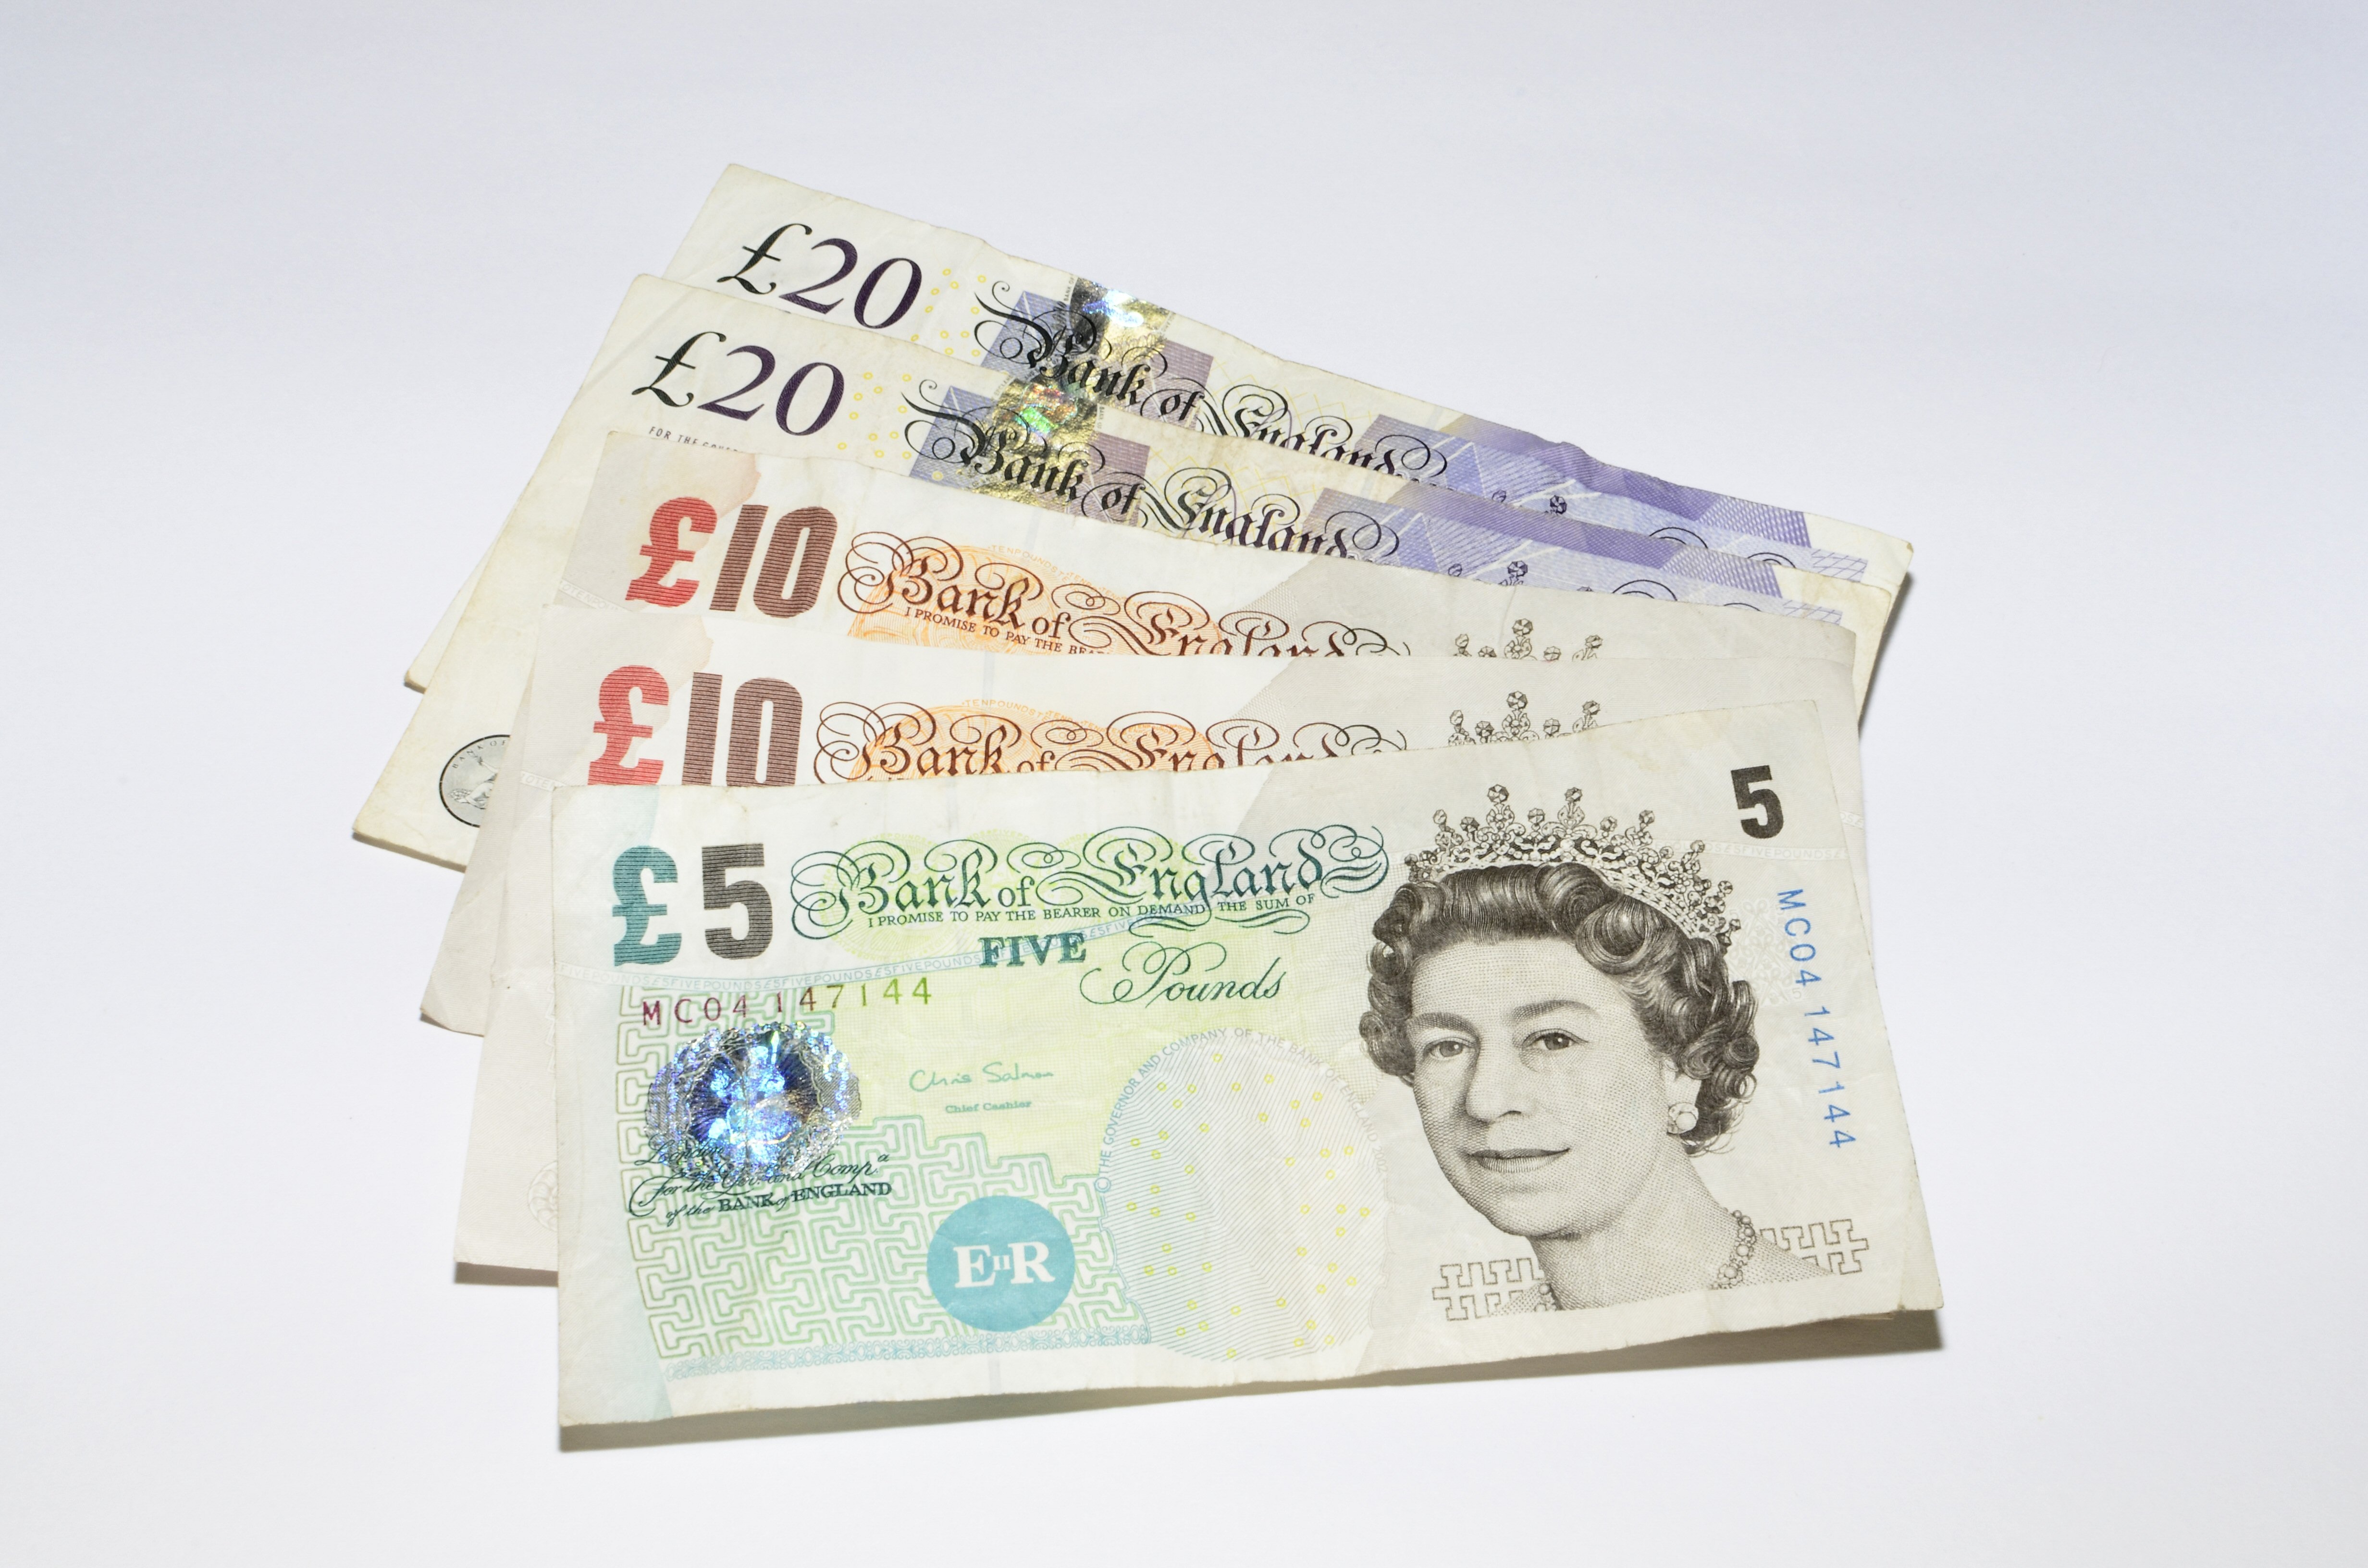
money, business, shopping, paper, brand, product, cash, currency, dollar, document, savings, finance, euro banknotes, dime, accounting, banknote, pay, money making, english pounds